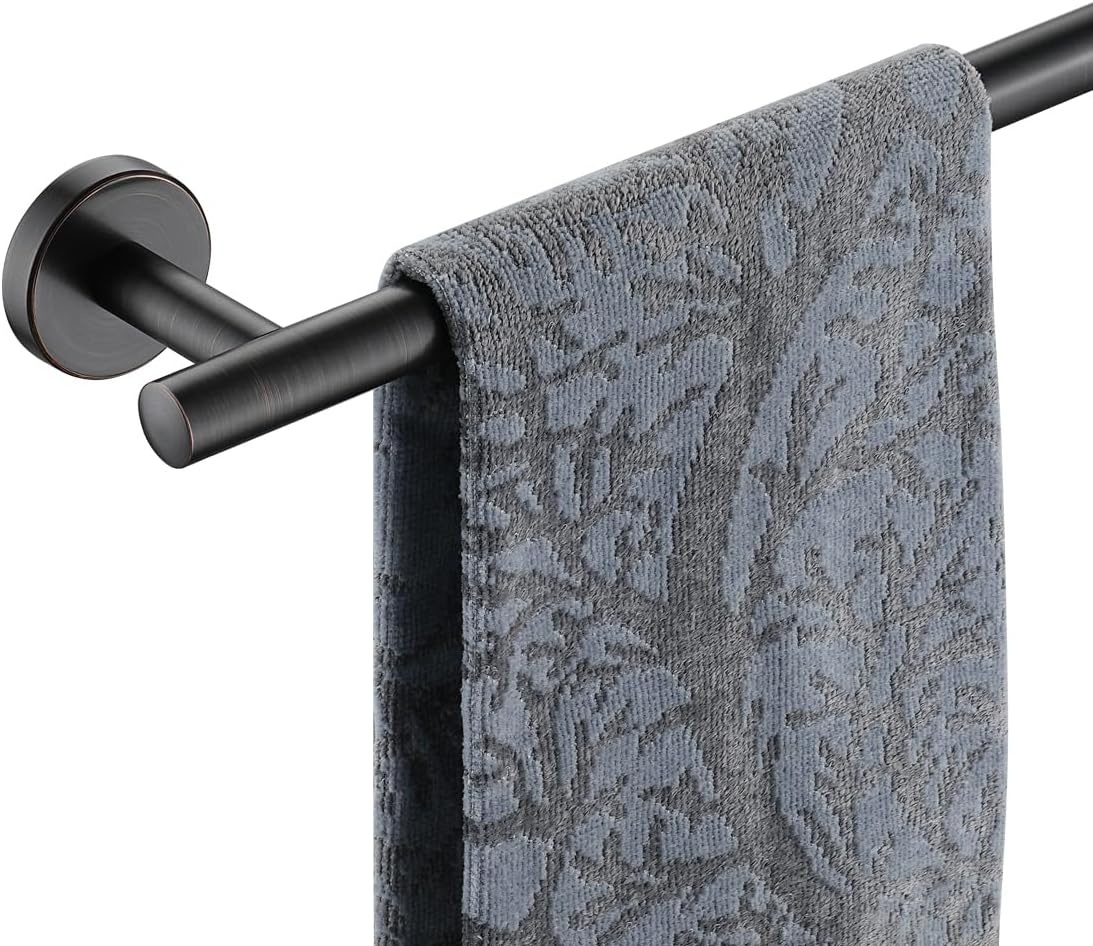
JQK Towel Bar Oil Rubbed Bronze, 19 Inch 304 Stainless Steel Thicken 0.8mm Towel Rack Bathroom, ORB Towel Holder Wall Mount, Useable Length 16 Inch TB110L16-ORB
Overview Color : Oil Rubbed Bronze Material : Stainless Steel Product Dimensions : 19"L x 3.15"W x 1.97"H Finish Type : Oil Rubbed Brand : JQK Installation Type : Wall-Mounted Shape : Round Item Weight : 0.45 Kilograms Manufacturer : JQK Products About this item 【High Quality Towel Bar】 Solid T-304 premium-grade stainless steel(Oil Rubbed Bronze) Thicken 0.8mm tube & 2mm Post, rust-proof & toughness ensuring longevity 【Note Measure Before Buying Need 20 Inch Space】 Dimensions 19.1x3.15x1.96 Inch, 16 Inch USEABLE Bar, No need to fold your towel any more. 【2.4 Inch Separation Distance】 Enough space for quick drying if you hang bath towels 【Easy Assembling】Hardware package, Installation guide and Stainless steel screws included. 【Recommended Combination】 1 bath towel rug or 1 hand towels or 1 washclothes
Brand: Homeimprovement
Category: Home & Garden > Bathroom Accessories > Towel Racks & Holders > Towel Holders